Gouding

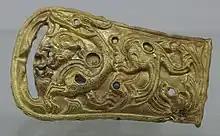
A golden belt buckle from the historic Gouding Kingdom featuring dragons and inlay of precious stones. Object #88, unearthed from tomb M4. As displayed at Guangnan Minorities Museum, 2015-12-01.

In December 2015, artifacts unearthed from Gouding were on display at the Guangnan Minorities Museum.